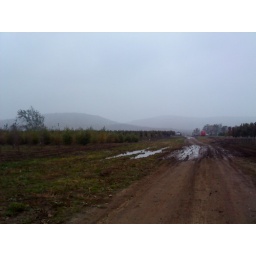
Our plant identification class took a fieldtrip up to a tree nursery in Buffalo